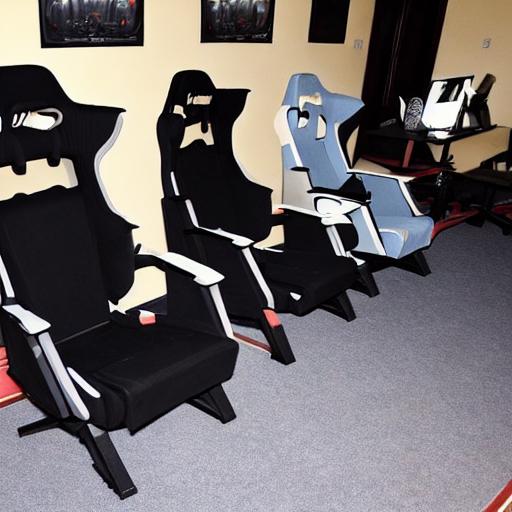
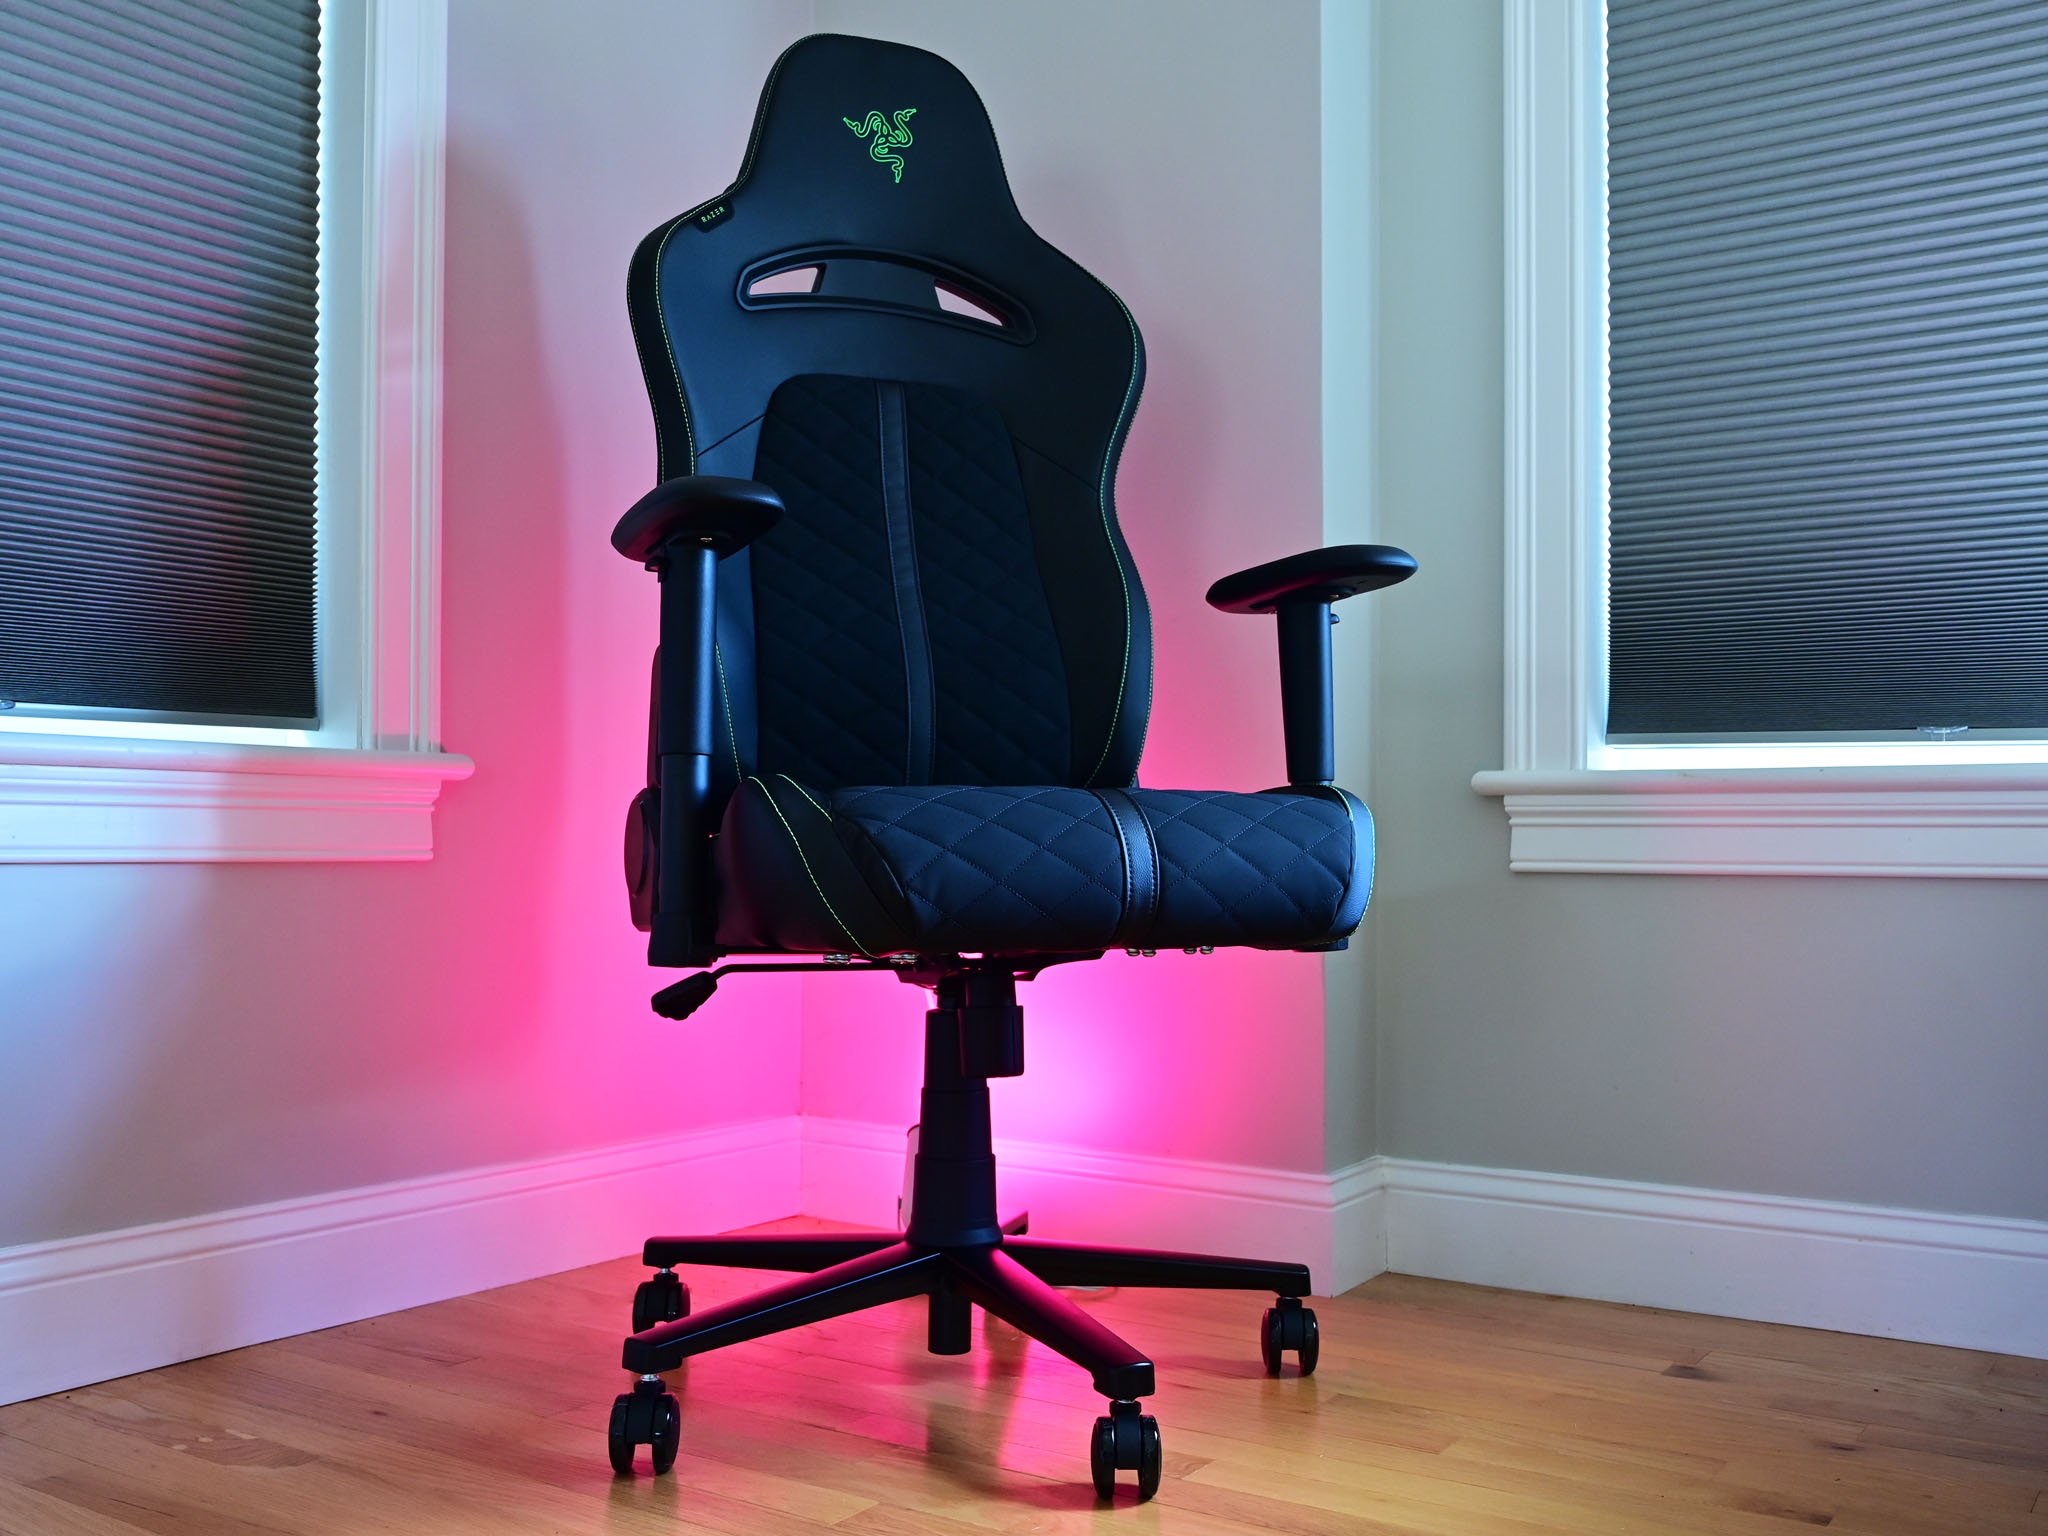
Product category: items_chair
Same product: no